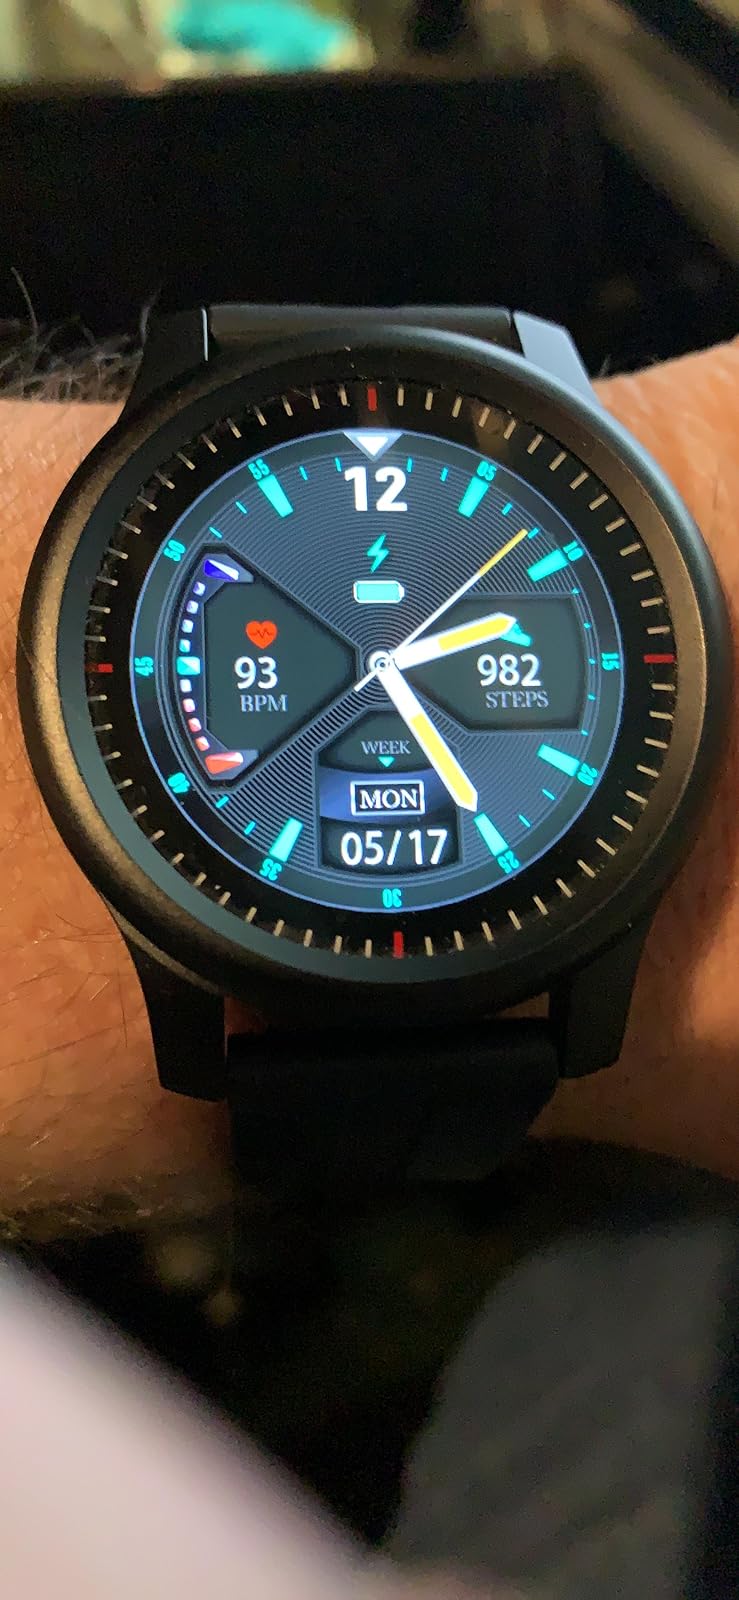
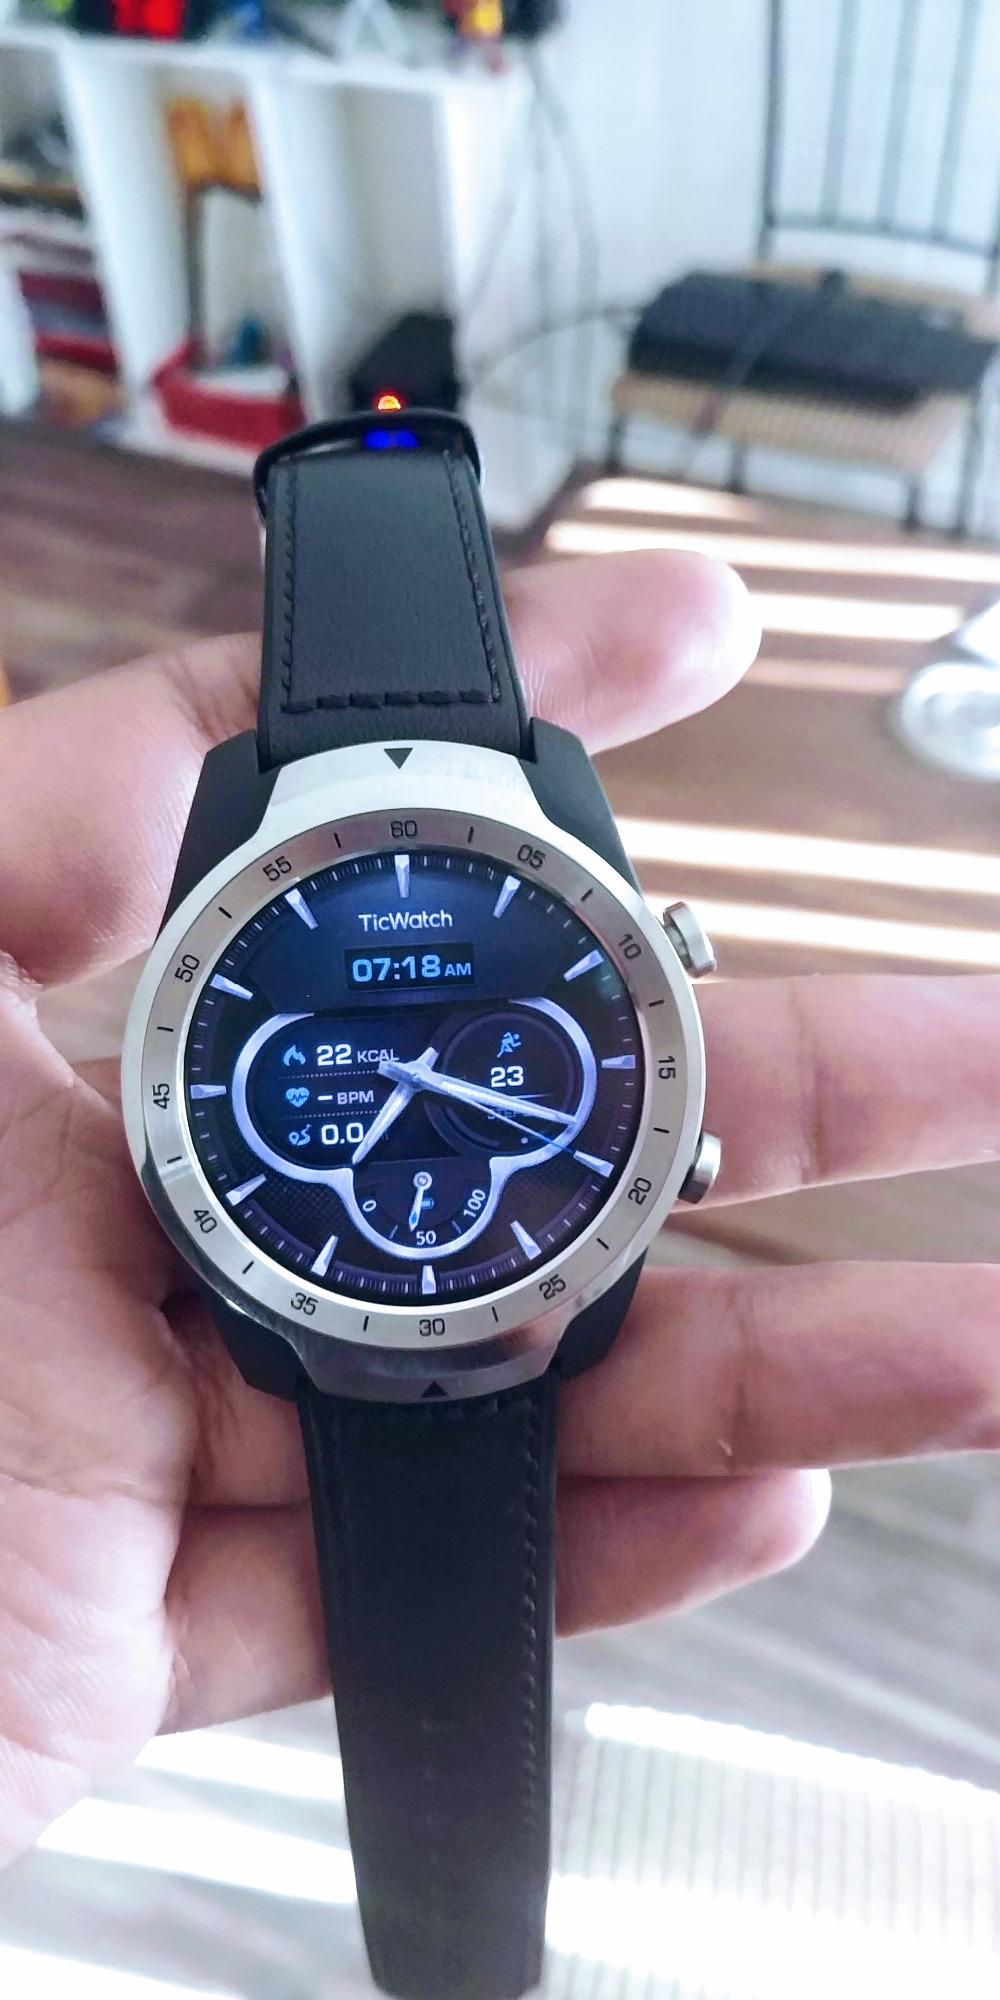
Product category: smartwatch
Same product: no